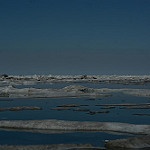
Label: sea